Charles Roper

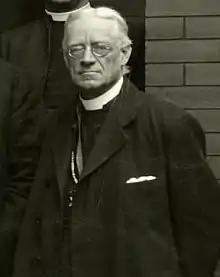
The Right Reverend Charles Roper in 1924

John Charles Roper (1858 – 26 January 1940) was an Anglican bishop in the Anglo-Catholic tradition in the first half of the 20th century.